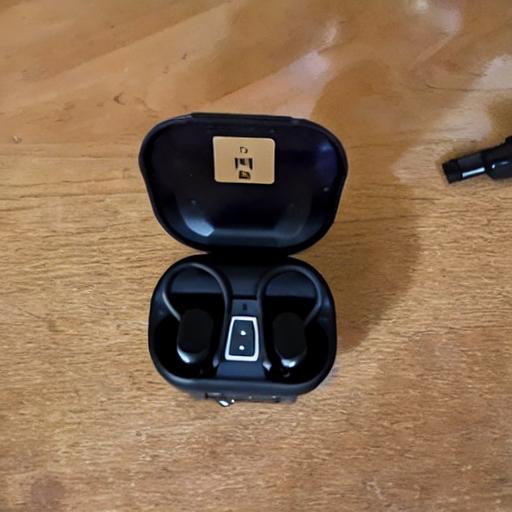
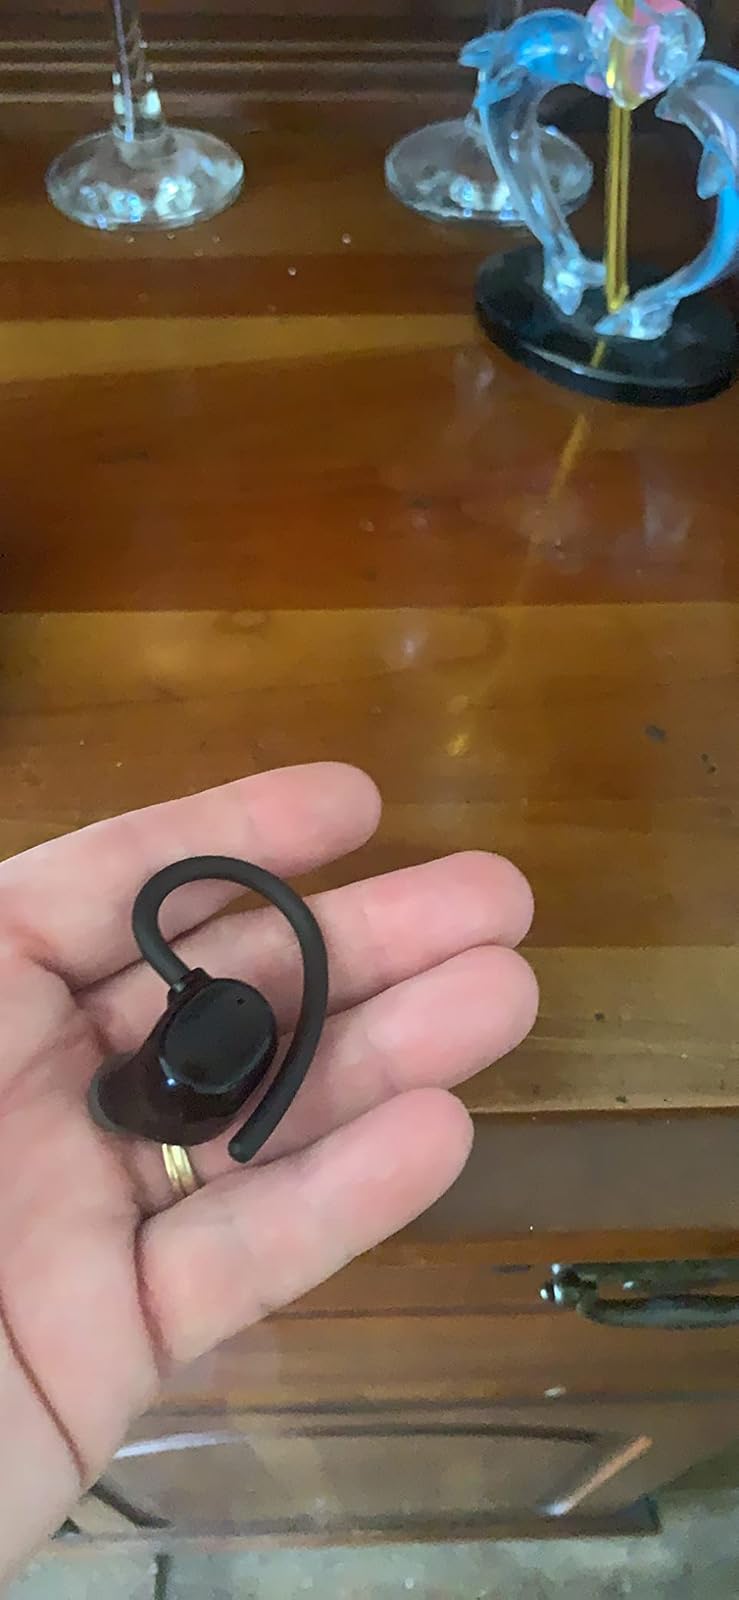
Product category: earbuds
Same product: no